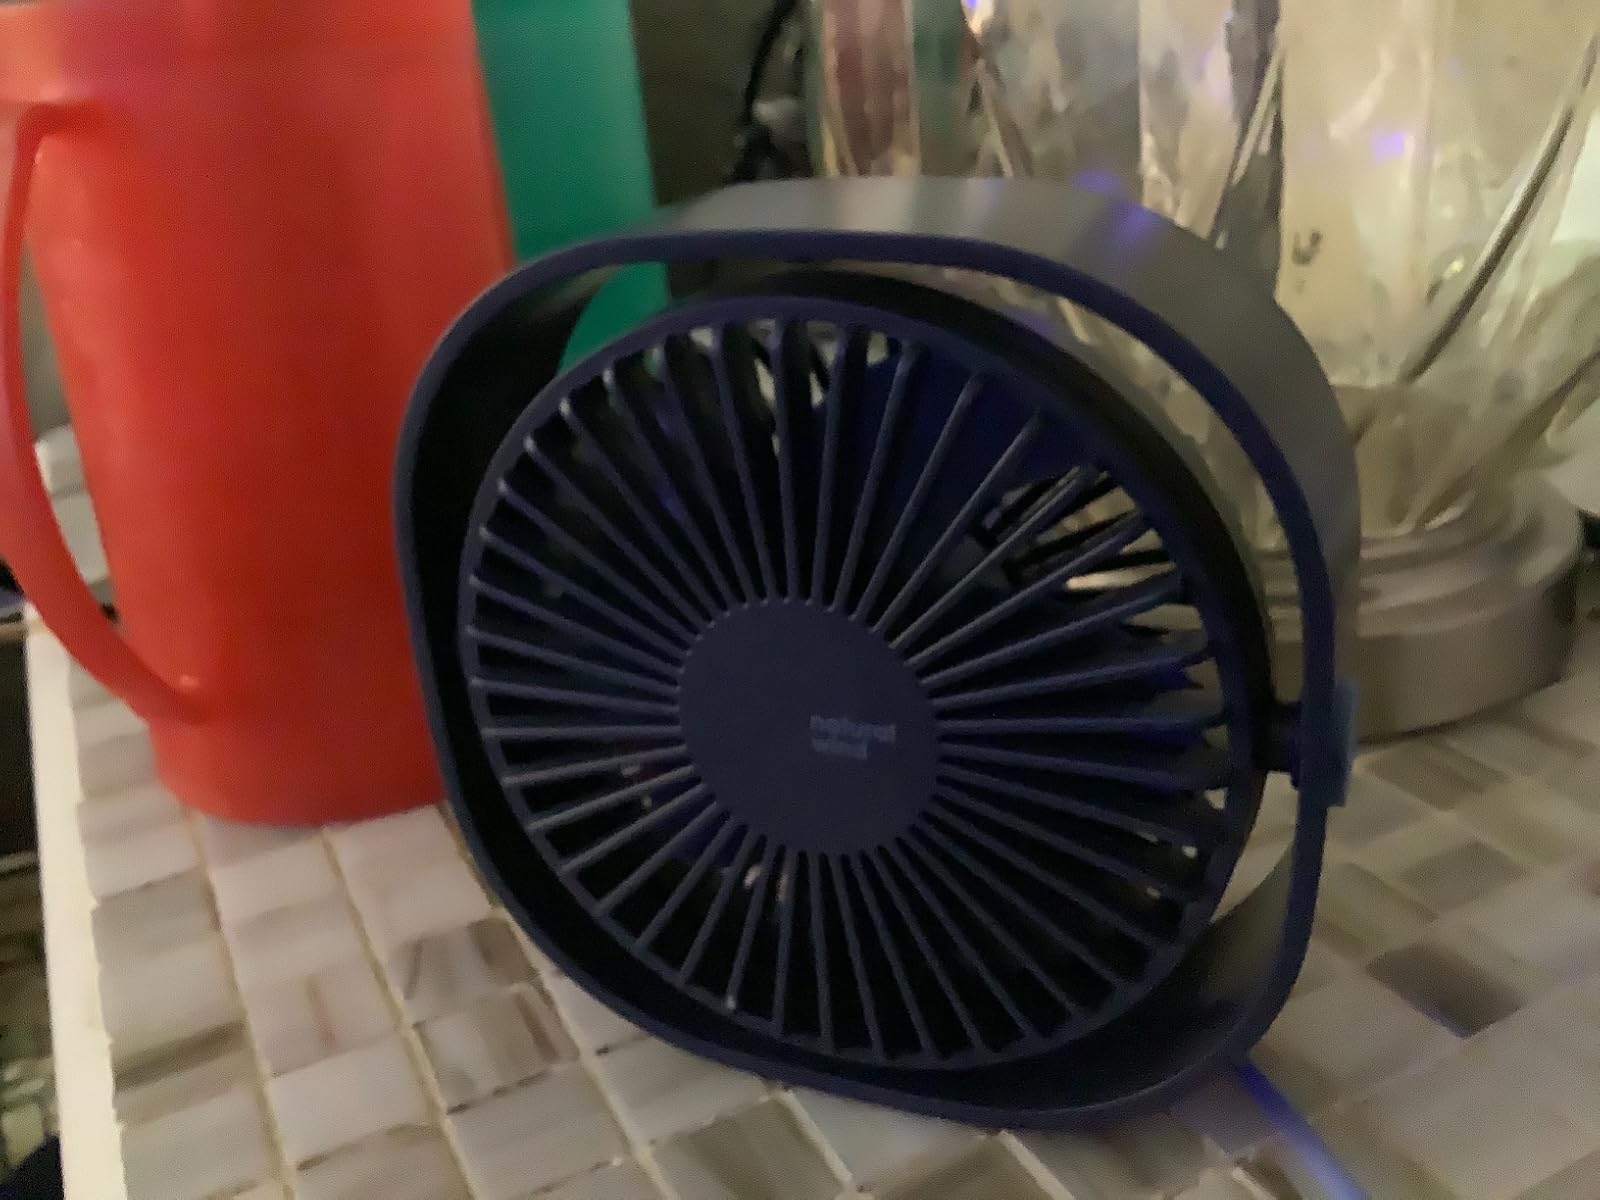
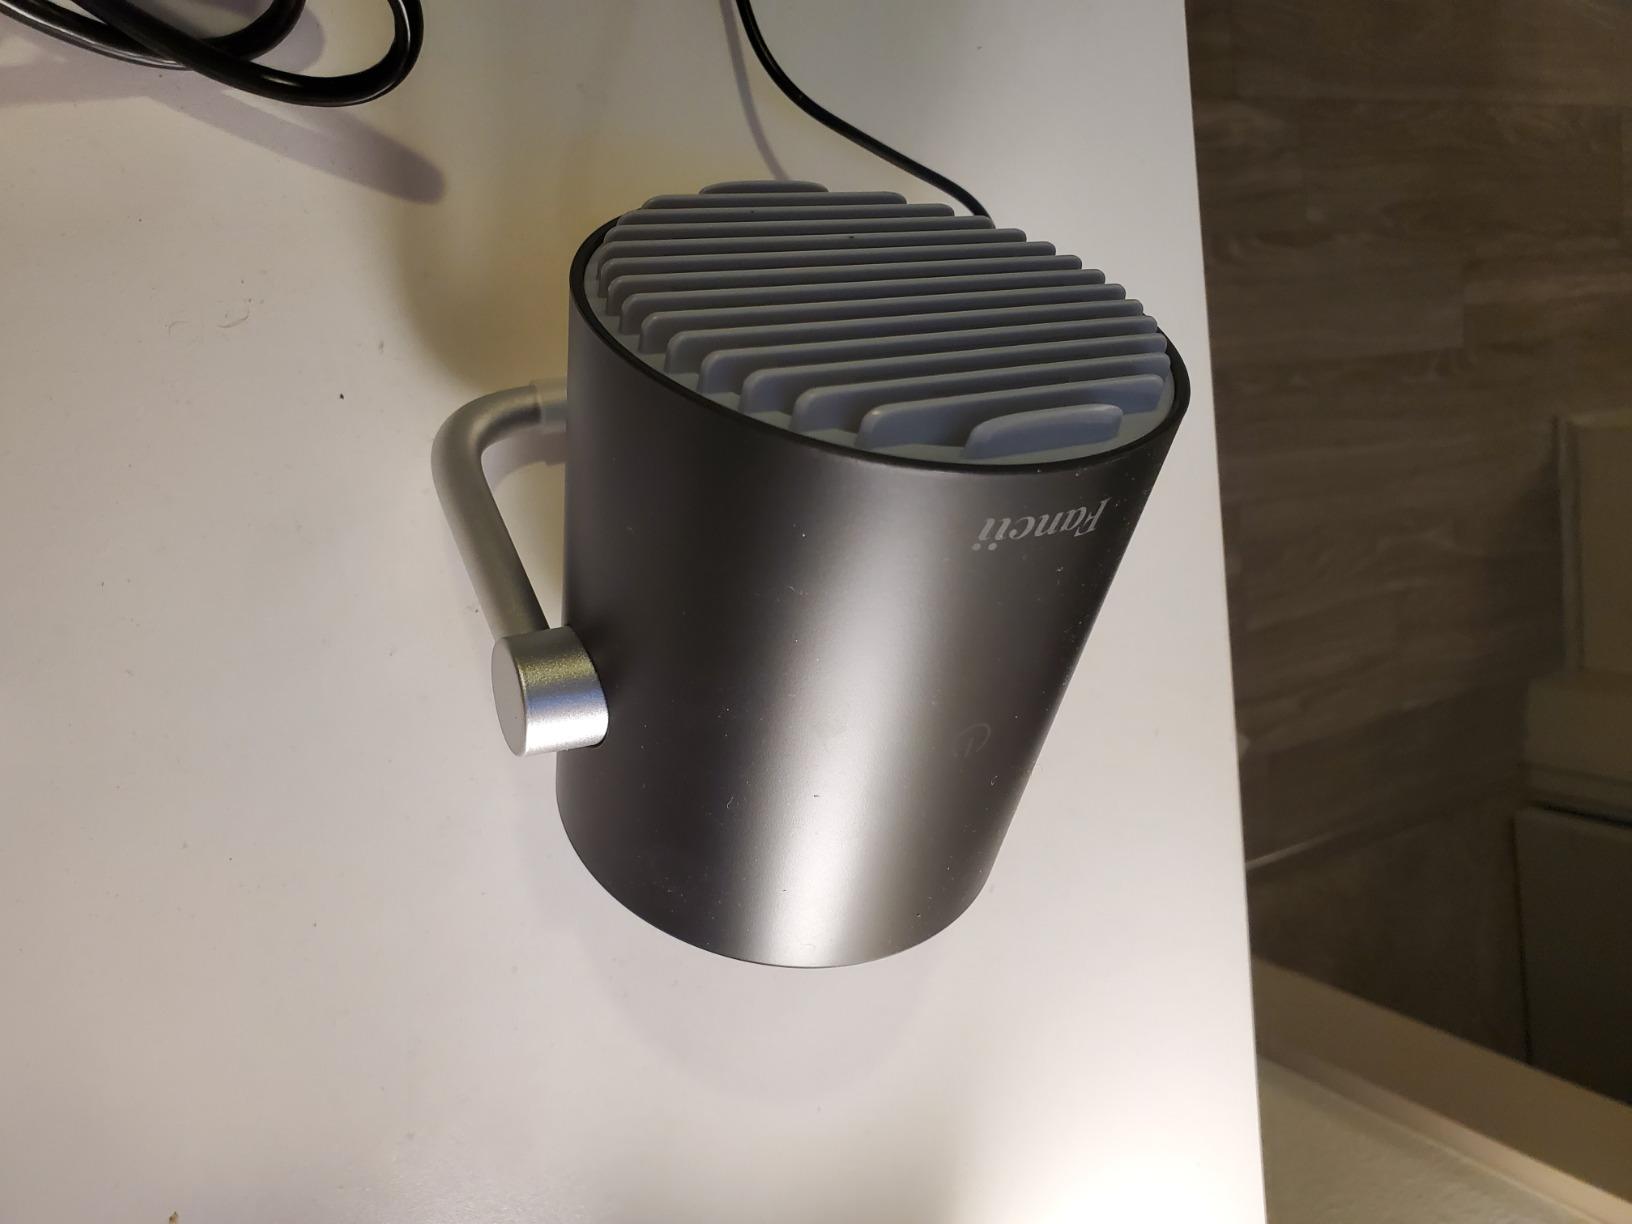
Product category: fan
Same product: no